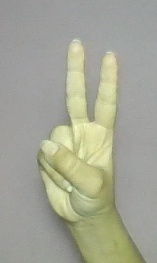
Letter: taa